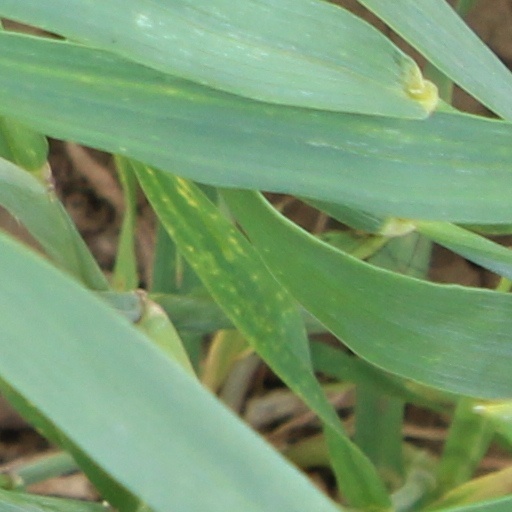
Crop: wheat